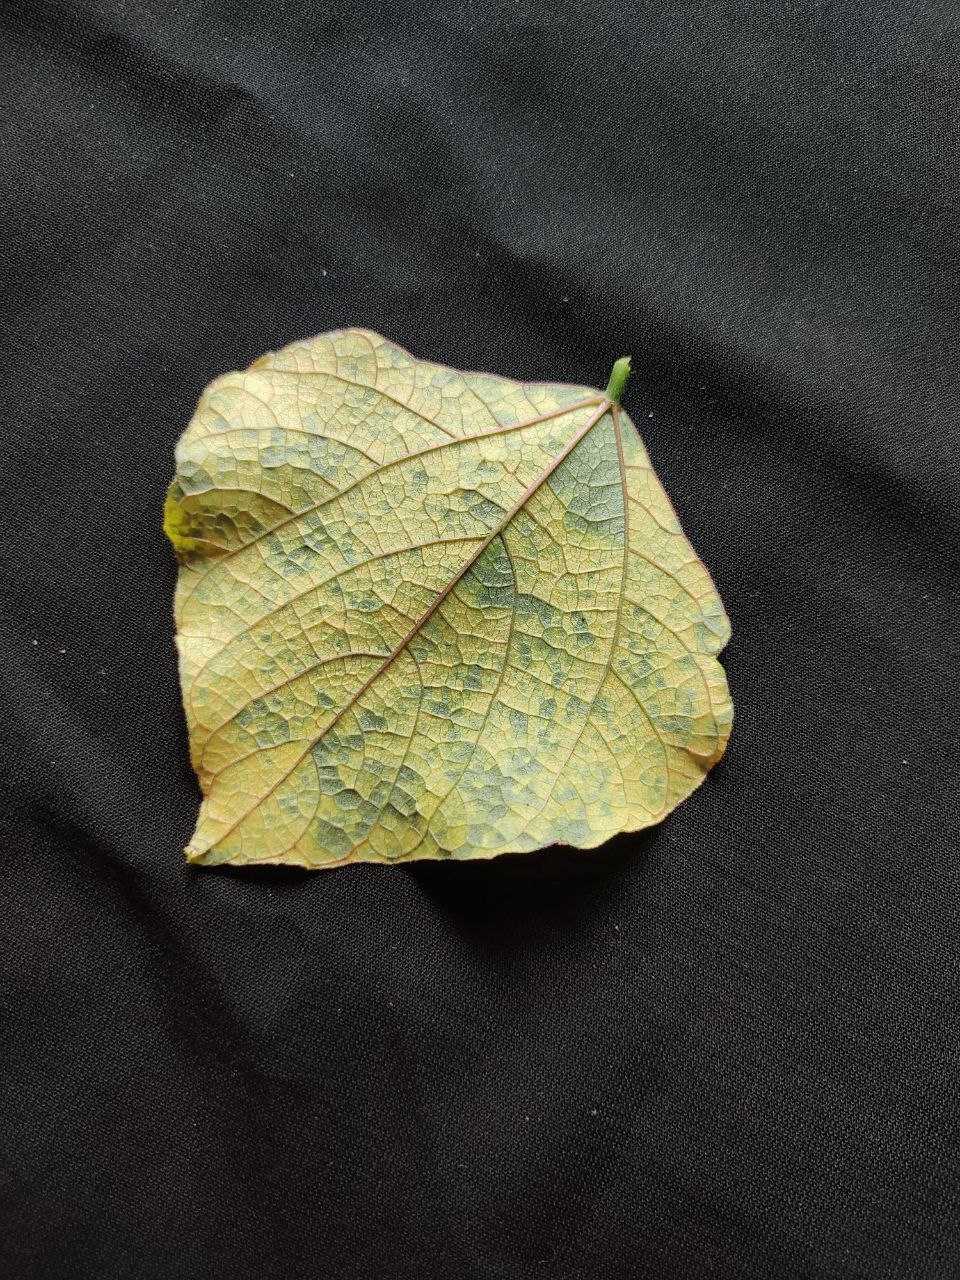
Crop: bean
Leaf condition: Mosaic Virus